Pierre Harmel

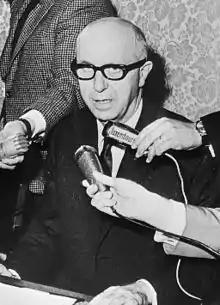
Harmel in 1965

Pierre Charles José Marie, Count Harmel (16 March 1911 – 15 November 2009) was a Belgian lawyer, Christian Democratic politician and diplomat. Harmel served as the prime minister of Belgium from 1965 to 1966, leading a centre-left cabinet.